Oratory of San Desiderio, Pistoia

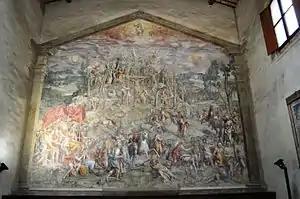
"Crucifixion of San Desderio"

The Oratory of San Desiderio is a prayer hall located on Via Laudesi #53 in Pistoia, region of Tuscany, Italy. It houses 16th century paintings by Sebastiano Vini, Domenico Cresti (also called il Passignano), Francesco Curradi, and Matteo Rosselli. The oratory is diagonally across from the apse of Santa Maria Nuova.